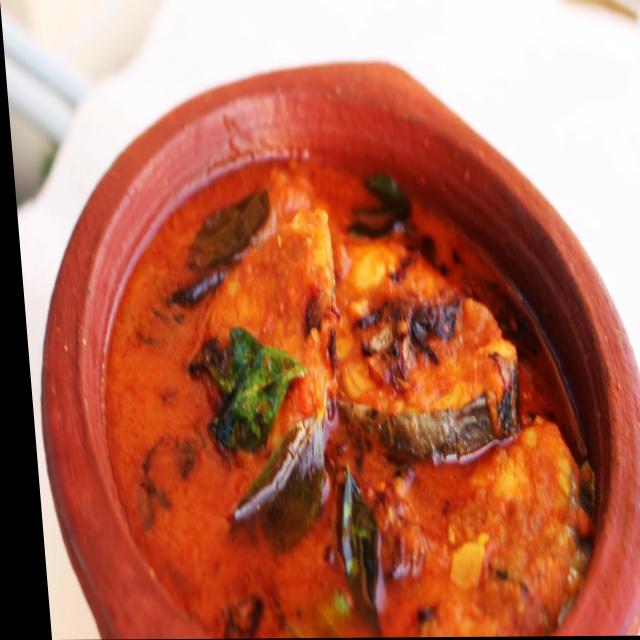
Dish: fish_curry